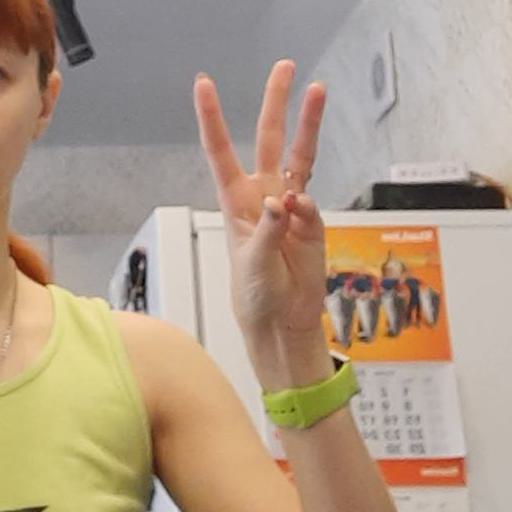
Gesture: three